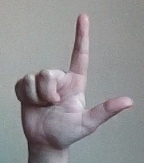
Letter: laam